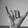
ASL letter: Y